Wide Bay–Burnett

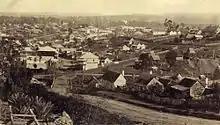
Gympie, 1905

Wakka Wakka (Waka Waka, Wocca Wocca, Wakawaka) is an Australian Aboriginal language spoken in the Burnett River catchment. The Wakka Wakka language region includes the landscape within the local government boundaries of the North and South Burnett Regional Councils, particularly the towns of Cherbourg, Murgon, Kingaroy, Gayndah, Eidsvold and Mundubbera.